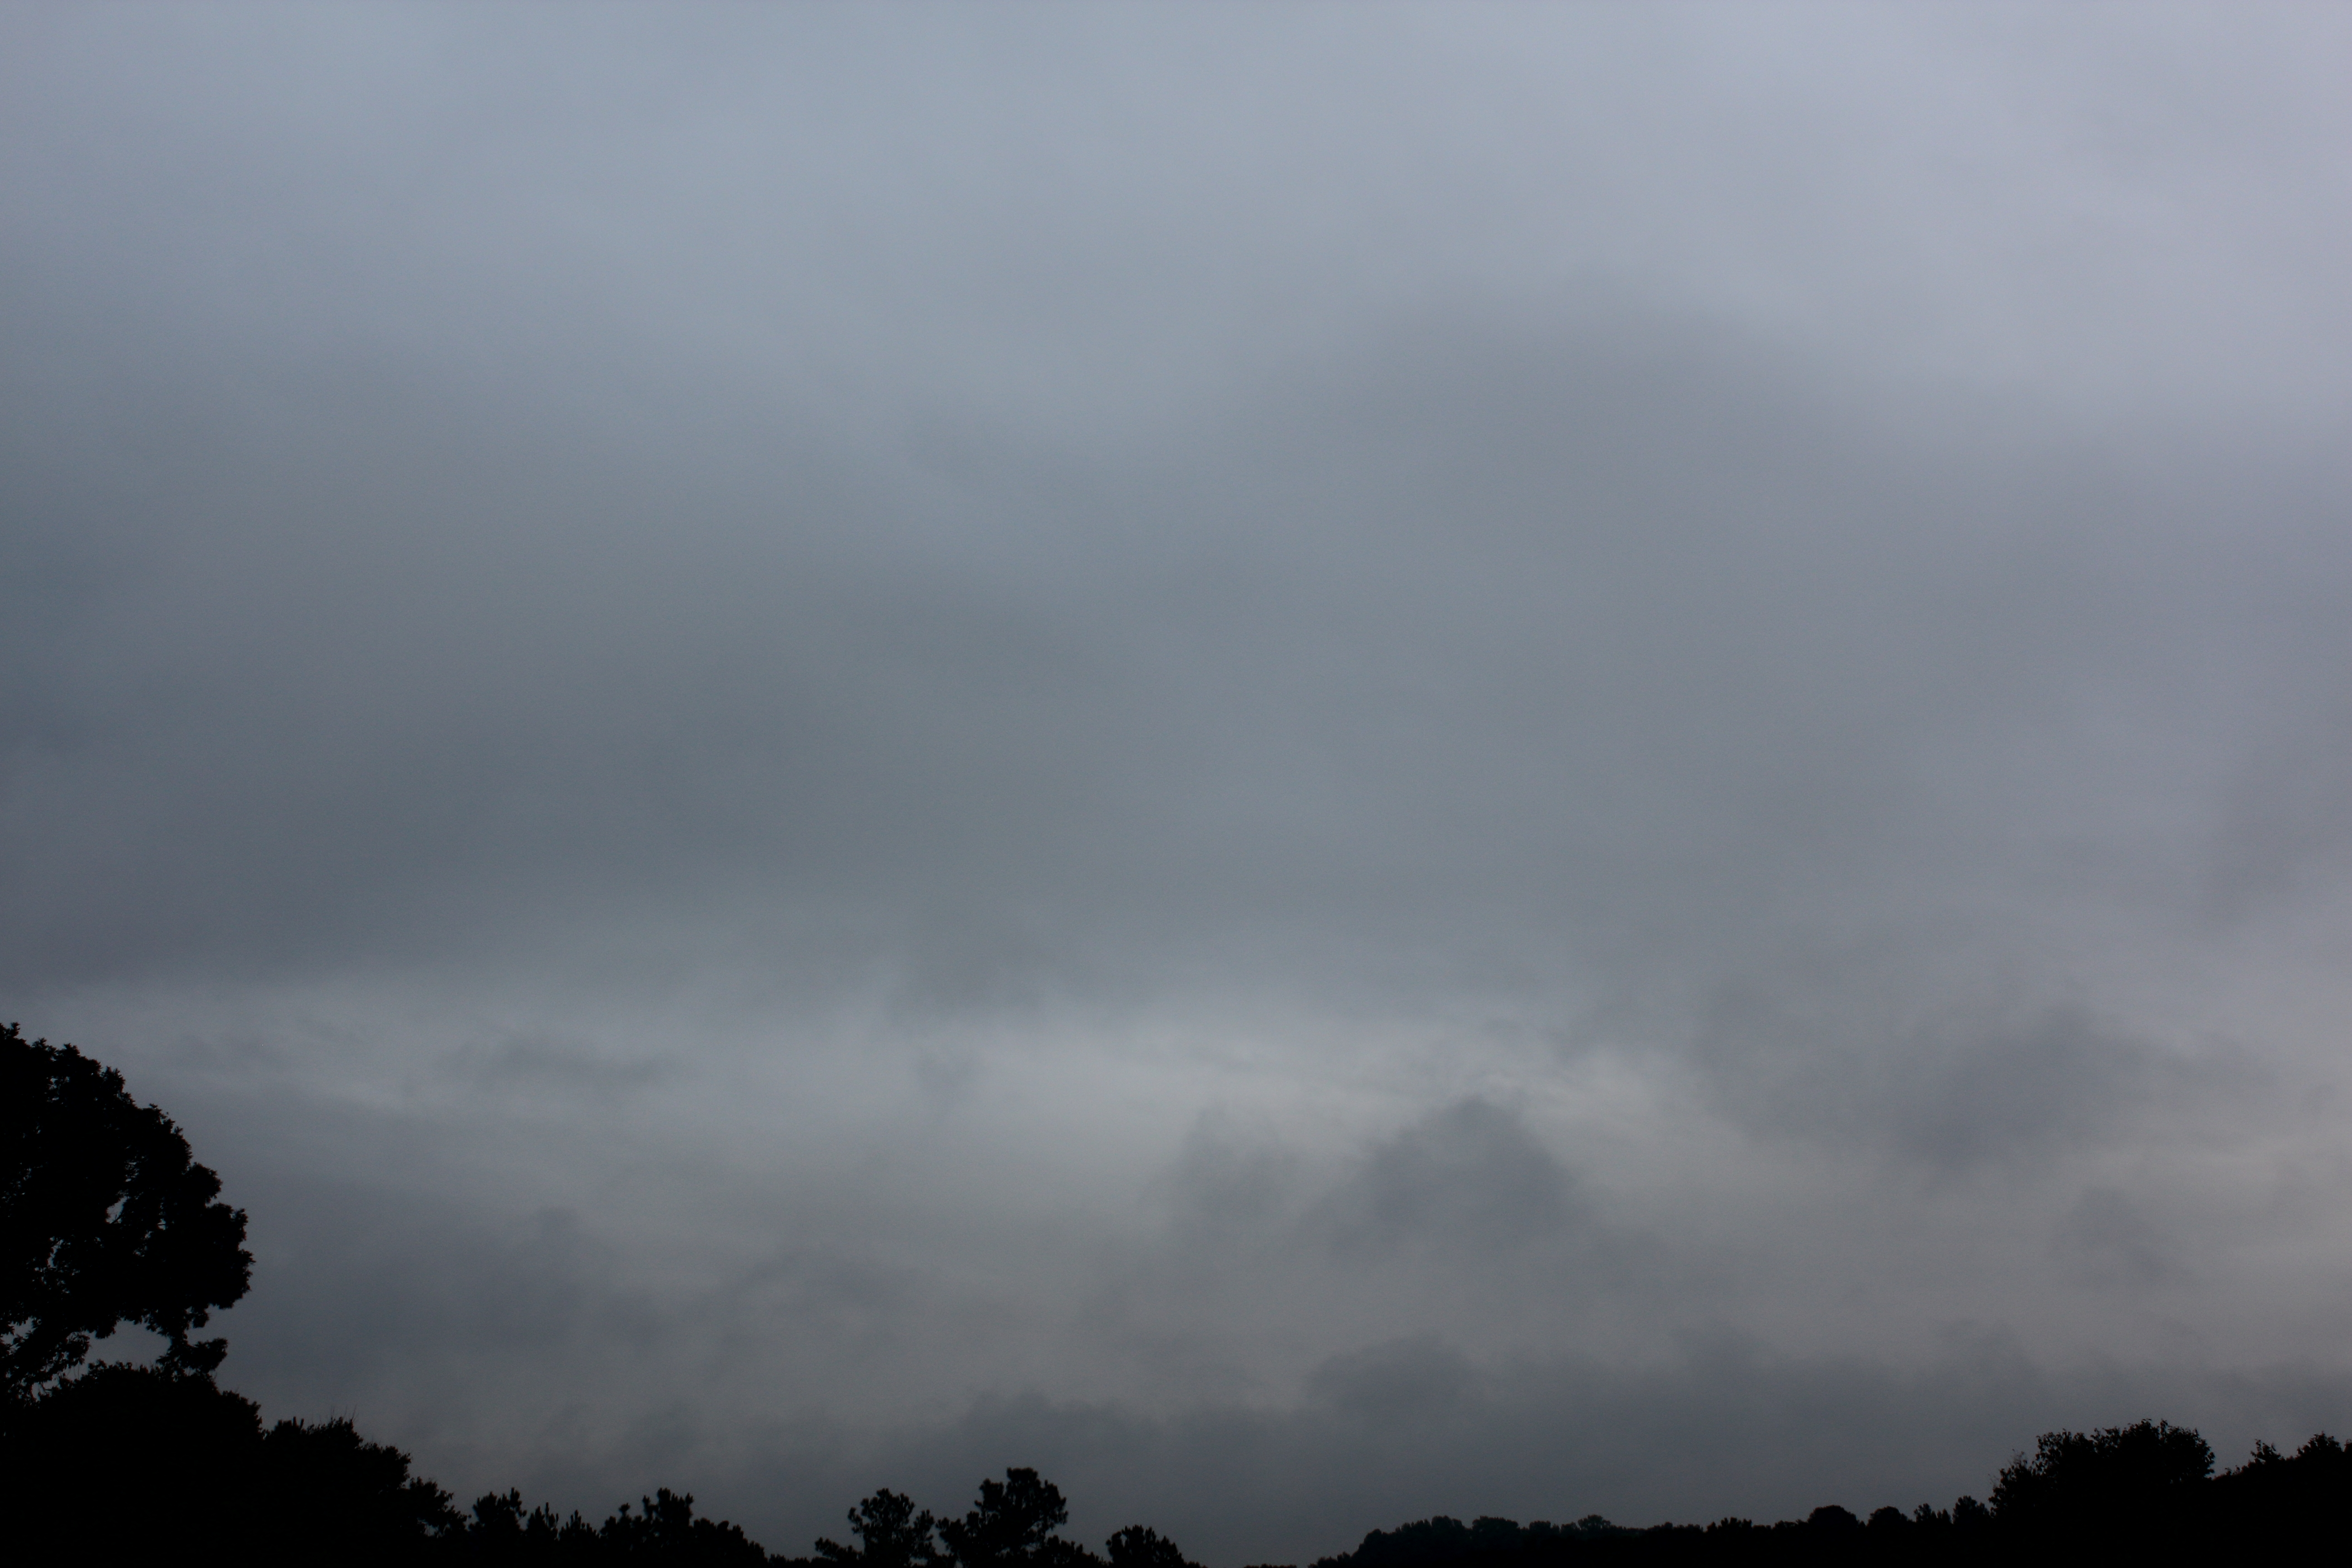
storm, clouds, tree line, sky, cloud, atmosphere, tree, daytime, cumulus, morning, meteorological phenomenon, horizon, mist, dawn, evening, sunlight, thunder, haze, landscape, wind